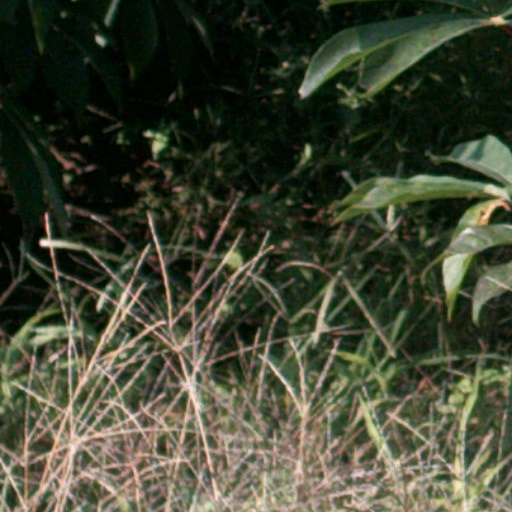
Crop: cassava